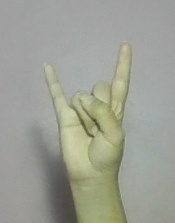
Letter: la